Tournament of Dreams

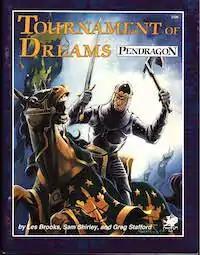
Cover illustration by Steve Purcell

Tournament of Dreams is an Arthurian tabletop role-playing adventure, written by Les Brooks, Sam Shirley, and Greg Stafford, with cover art by Steve Purcell, and interior art by Susan Seddon Boulet, and published by Chaosium in 1987. "Tournament of Dreams" was the second adventure published for the award winning "Pendragon".